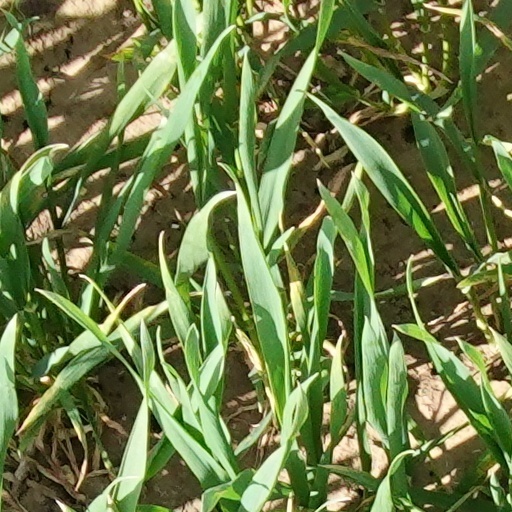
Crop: wheat